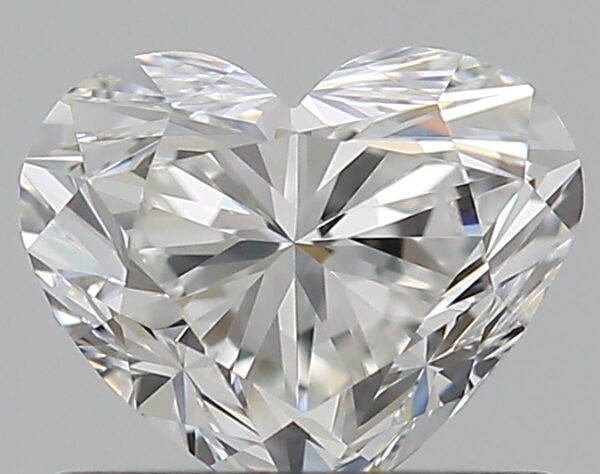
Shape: heart
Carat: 0.7
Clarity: VS1
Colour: F
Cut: VG
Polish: VG
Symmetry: GD
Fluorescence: N
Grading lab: GIA
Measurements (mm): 5.08 x 6.12 x 3.7